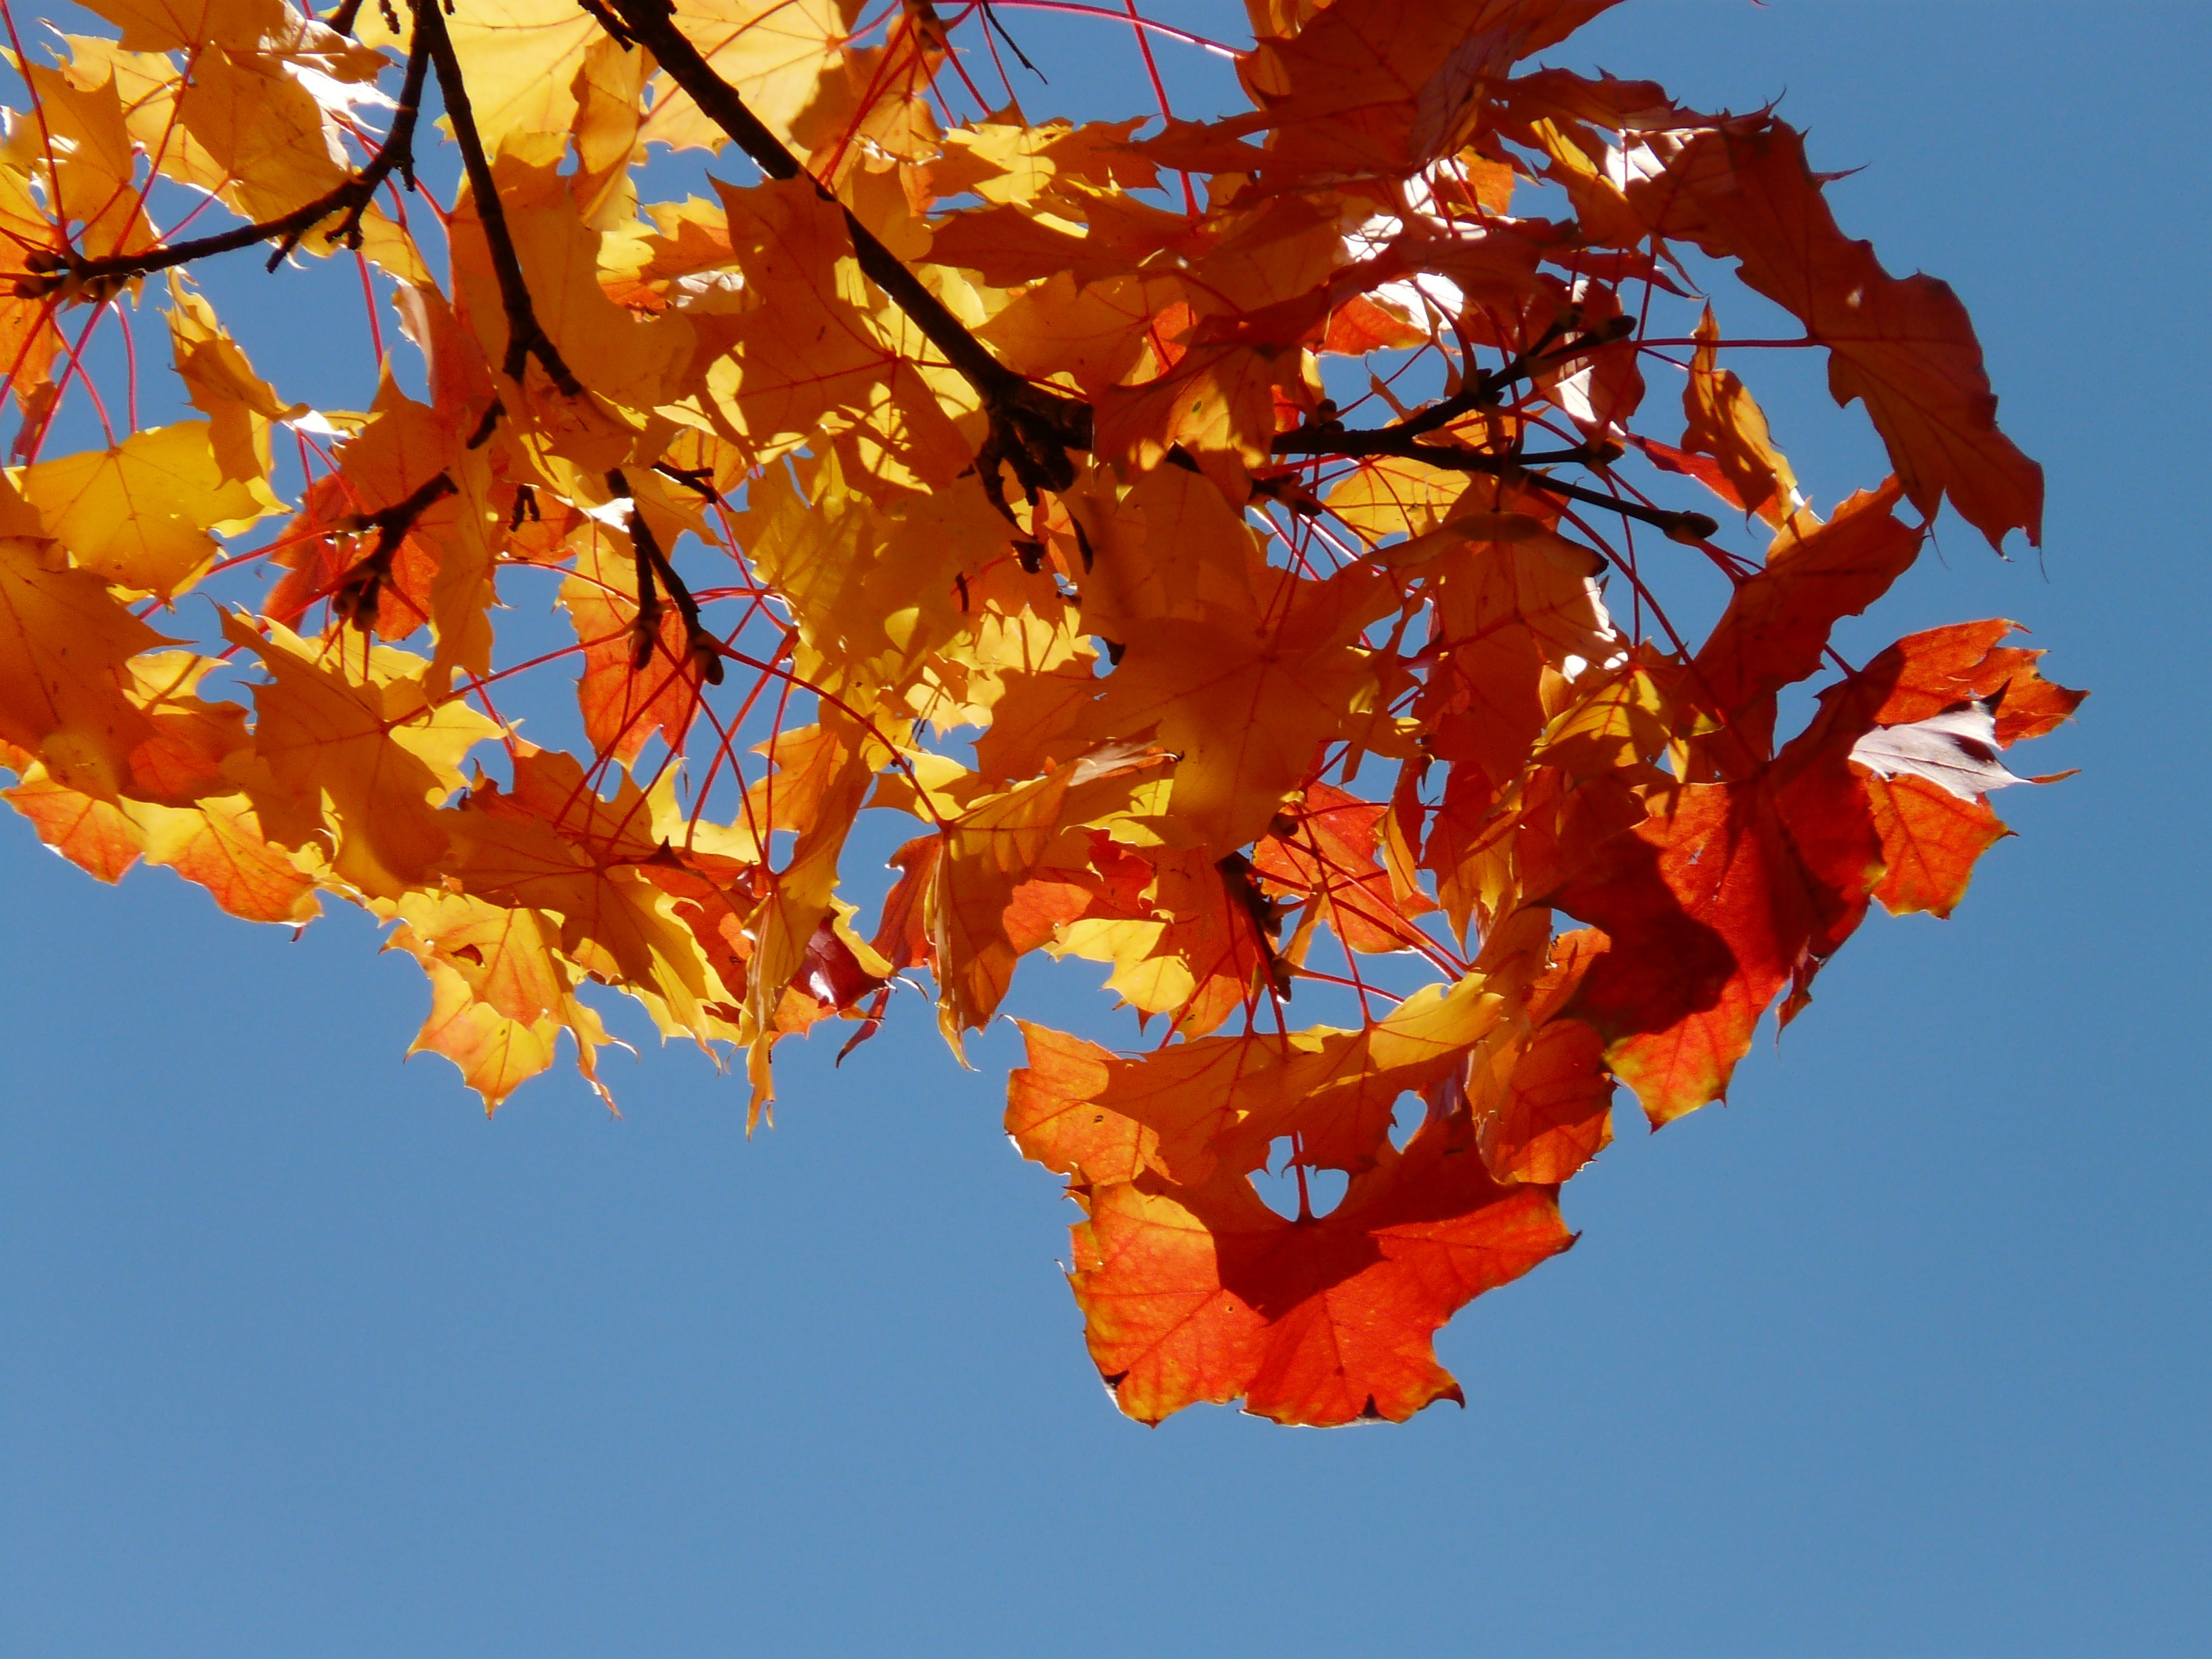
tree, nature, branch, plant, sky, sunlight, leaf, flower, wind, foliage, orange, red, autumn, yellow, season, maple, maple tree, maple leaf, deciduous tree, leaves, gold, windy, blow, maple leaves, fall color, fall foliage, fall leaves, autumn colours, acer, flutter, golden yellow, flowering plant, deris, needle leaf maple, norway maple, acer platanoides, woody plant, land plant